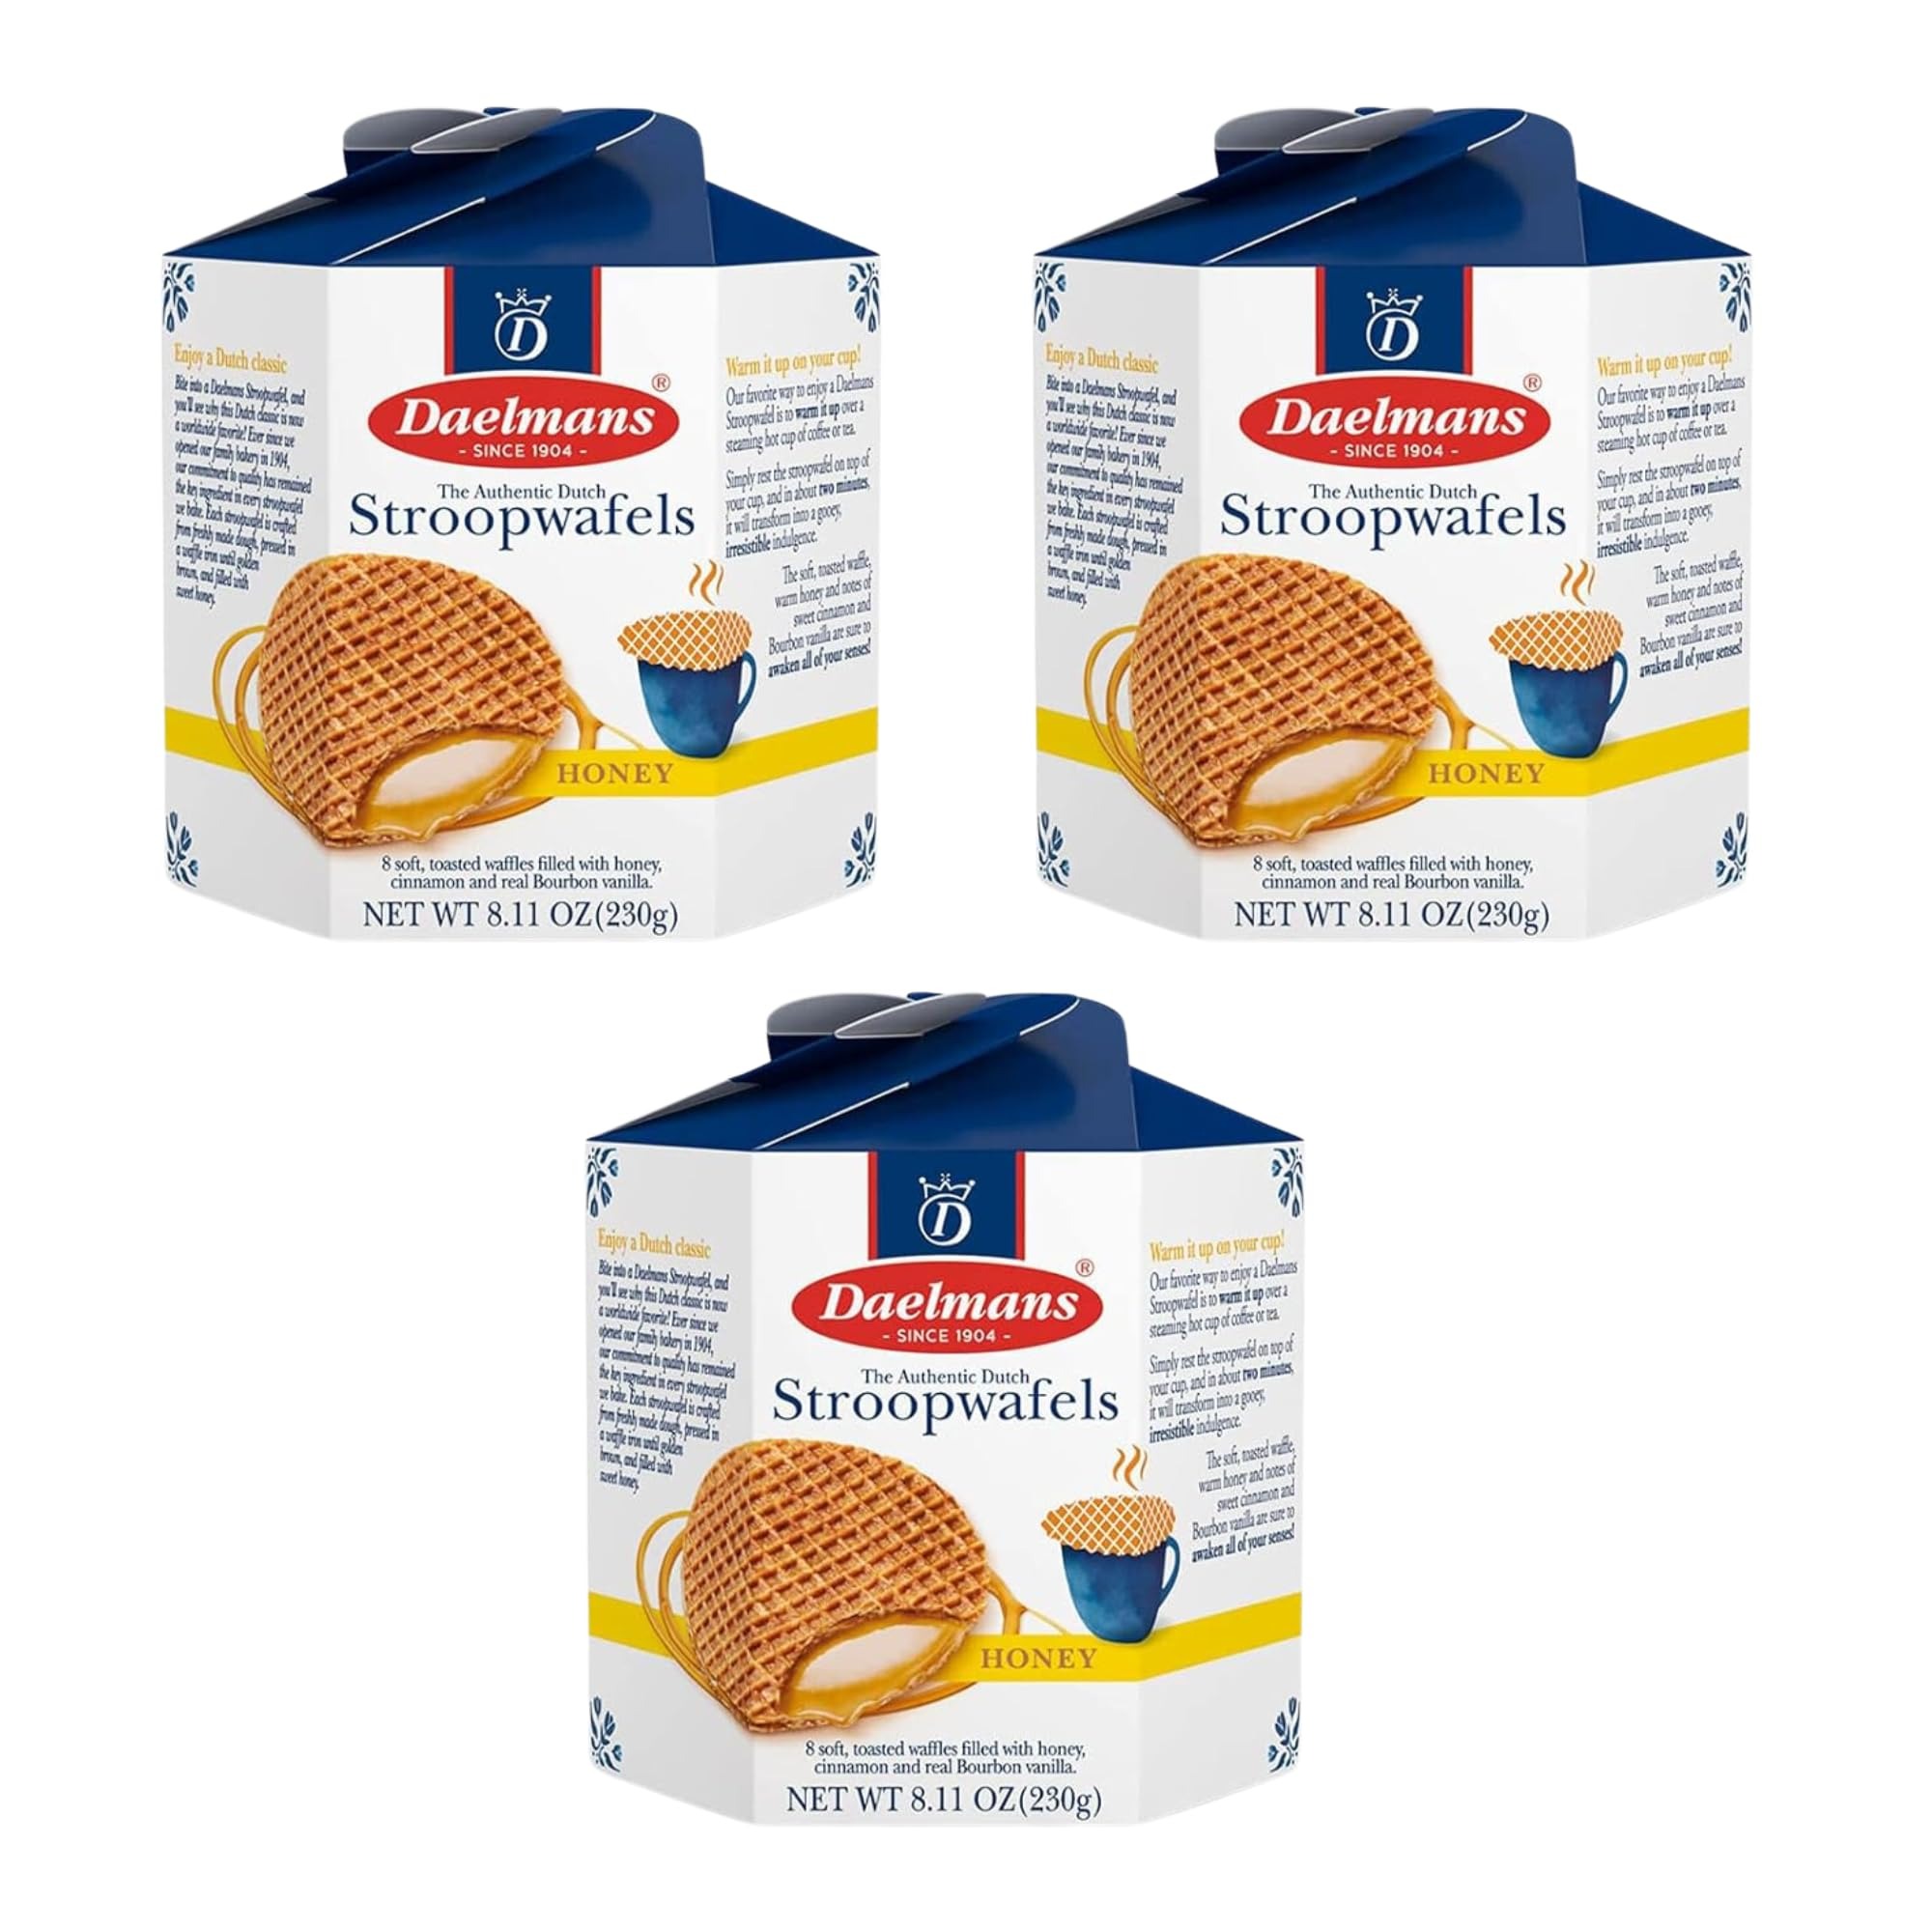
Item Name: DAELMANS Stroopwafels, Dutch Waffles Soft Toasted, Honey, Jumbo, Kosher Dairy, Authentic Made In Holland, 8 Stroopwafels Per Box, 10.23 Oz (Pack of 3)
Bullet Point 1: STROOPWAFELS WITH HONEY - Indulge in one of our soft, Toasted danish waffle cookies filled with caramel & honey. There's a reason this is a favorite in the Netherlands
Bullet Point 2: PERFECT FOR ON THE ON GO - Our original stroopwafels cookies have a creamy & buttery filling & are individually wrapped - making them a decadent snack you can take anywhere
Bullet Point 3: NO ARTIFICIAL INGREDIENTS - We make our caramel waffle cookies with high quality ingredients, using kosher-dairy & no artificial flavors or colors, & no preservatives, or PHO's
Bullet Point 4: ENJOY WITH COFFEE OR TEA - Our favorite way to enjoy a dutch stroop is to warm it up over a steaming hot cup of coffee or tea - It’s an old Danish ritual called ‘Wake the Wafel’
Bullet Point 5: STROOPWAFEL ORIGINAL - Daelmans has been making Caramel Stroopwafels since 1904 & still uses the family recipe along with the best ingredients. Enjoy an authentic Stroopwafel anywhere in the world
Value: 30.69
Unit: Ounce

Price: 21.41